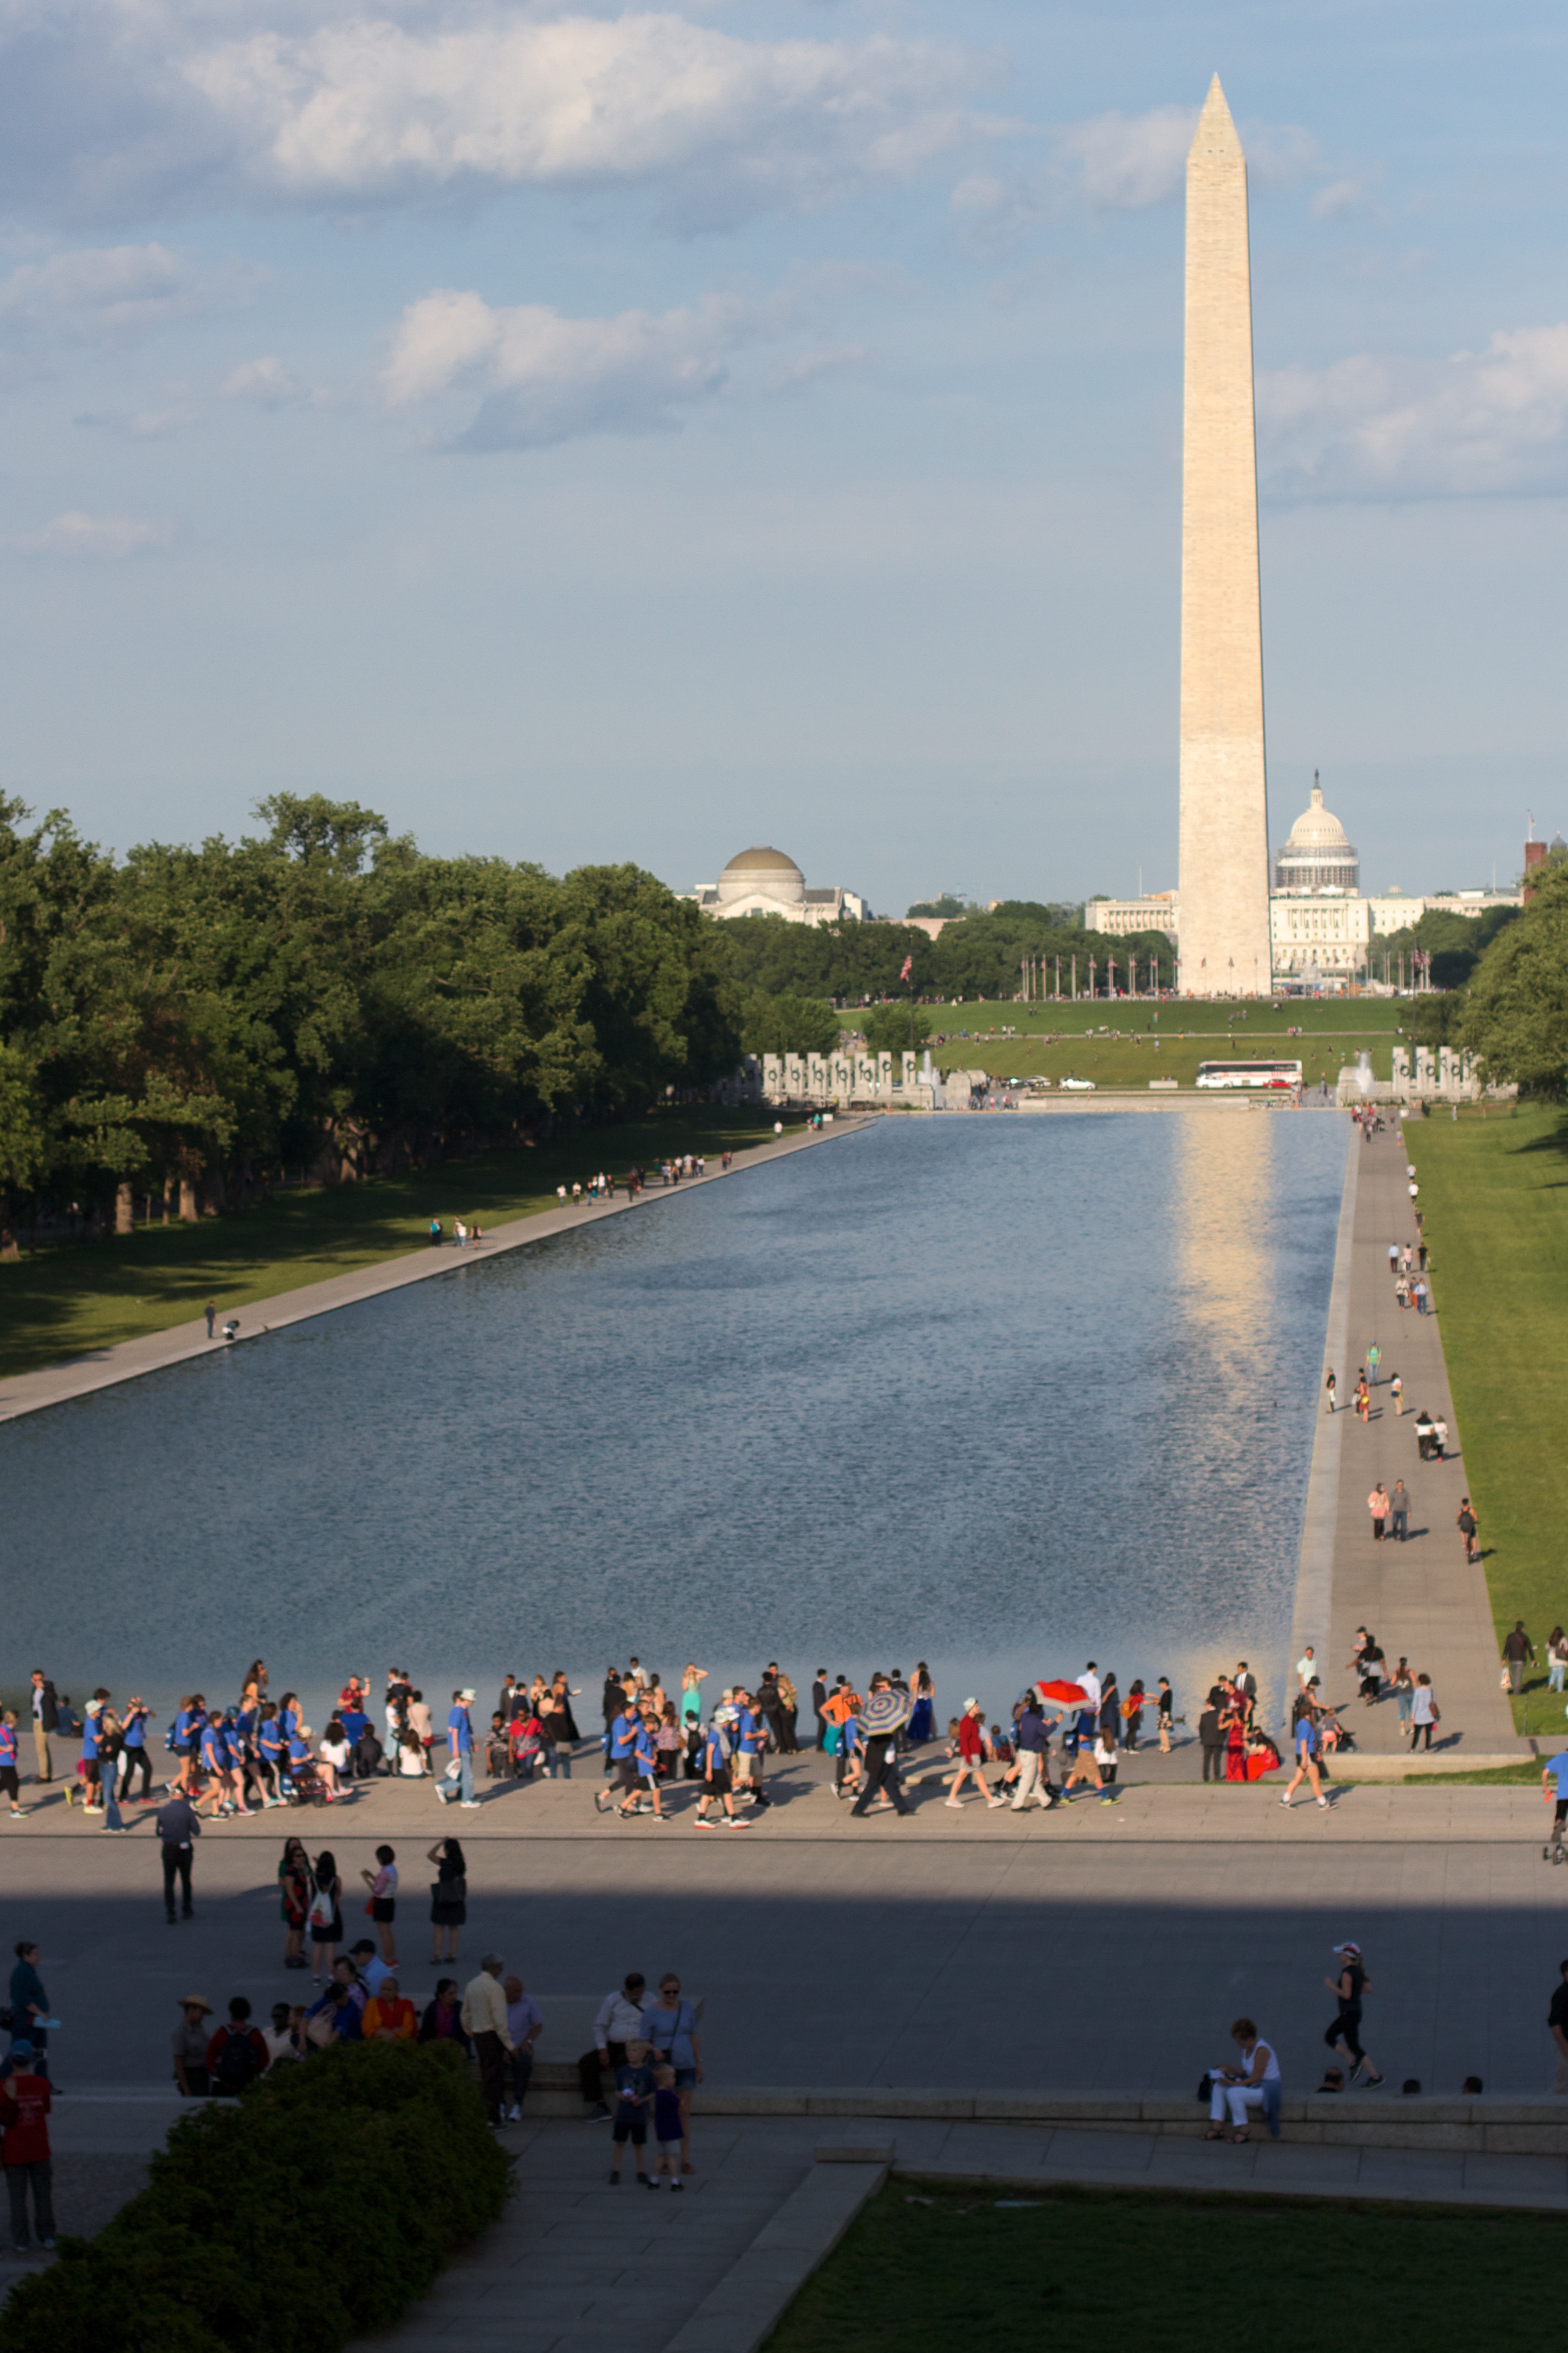
beach, sea, coast, river, vacation, bay, tourism, body of water, atmosphere of earth